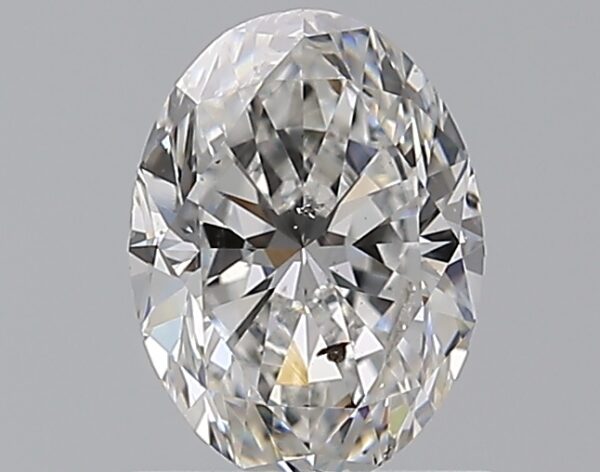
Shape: oval
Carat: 0.81
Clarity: SI2
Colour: E
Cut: EX
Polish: EX
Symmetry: VG
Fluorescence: N
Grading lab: GIA
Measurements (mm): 6.99 x 5.21 x 3.3